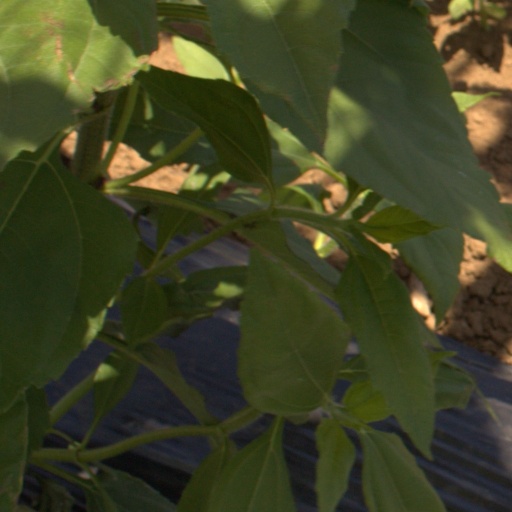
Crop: Jerusalem artichoke